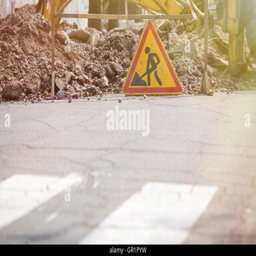
this road is under construction and closed .